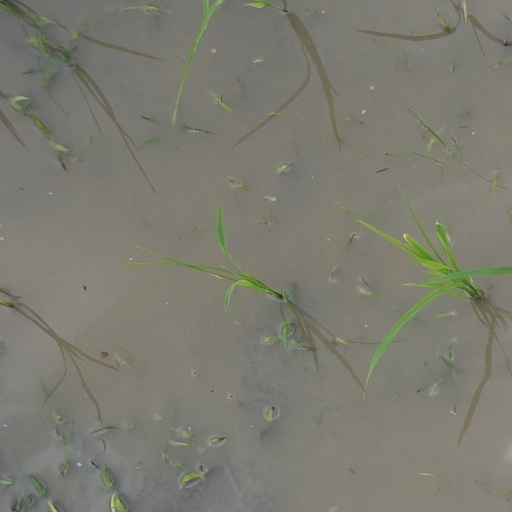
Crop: rice